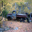
Label: truck